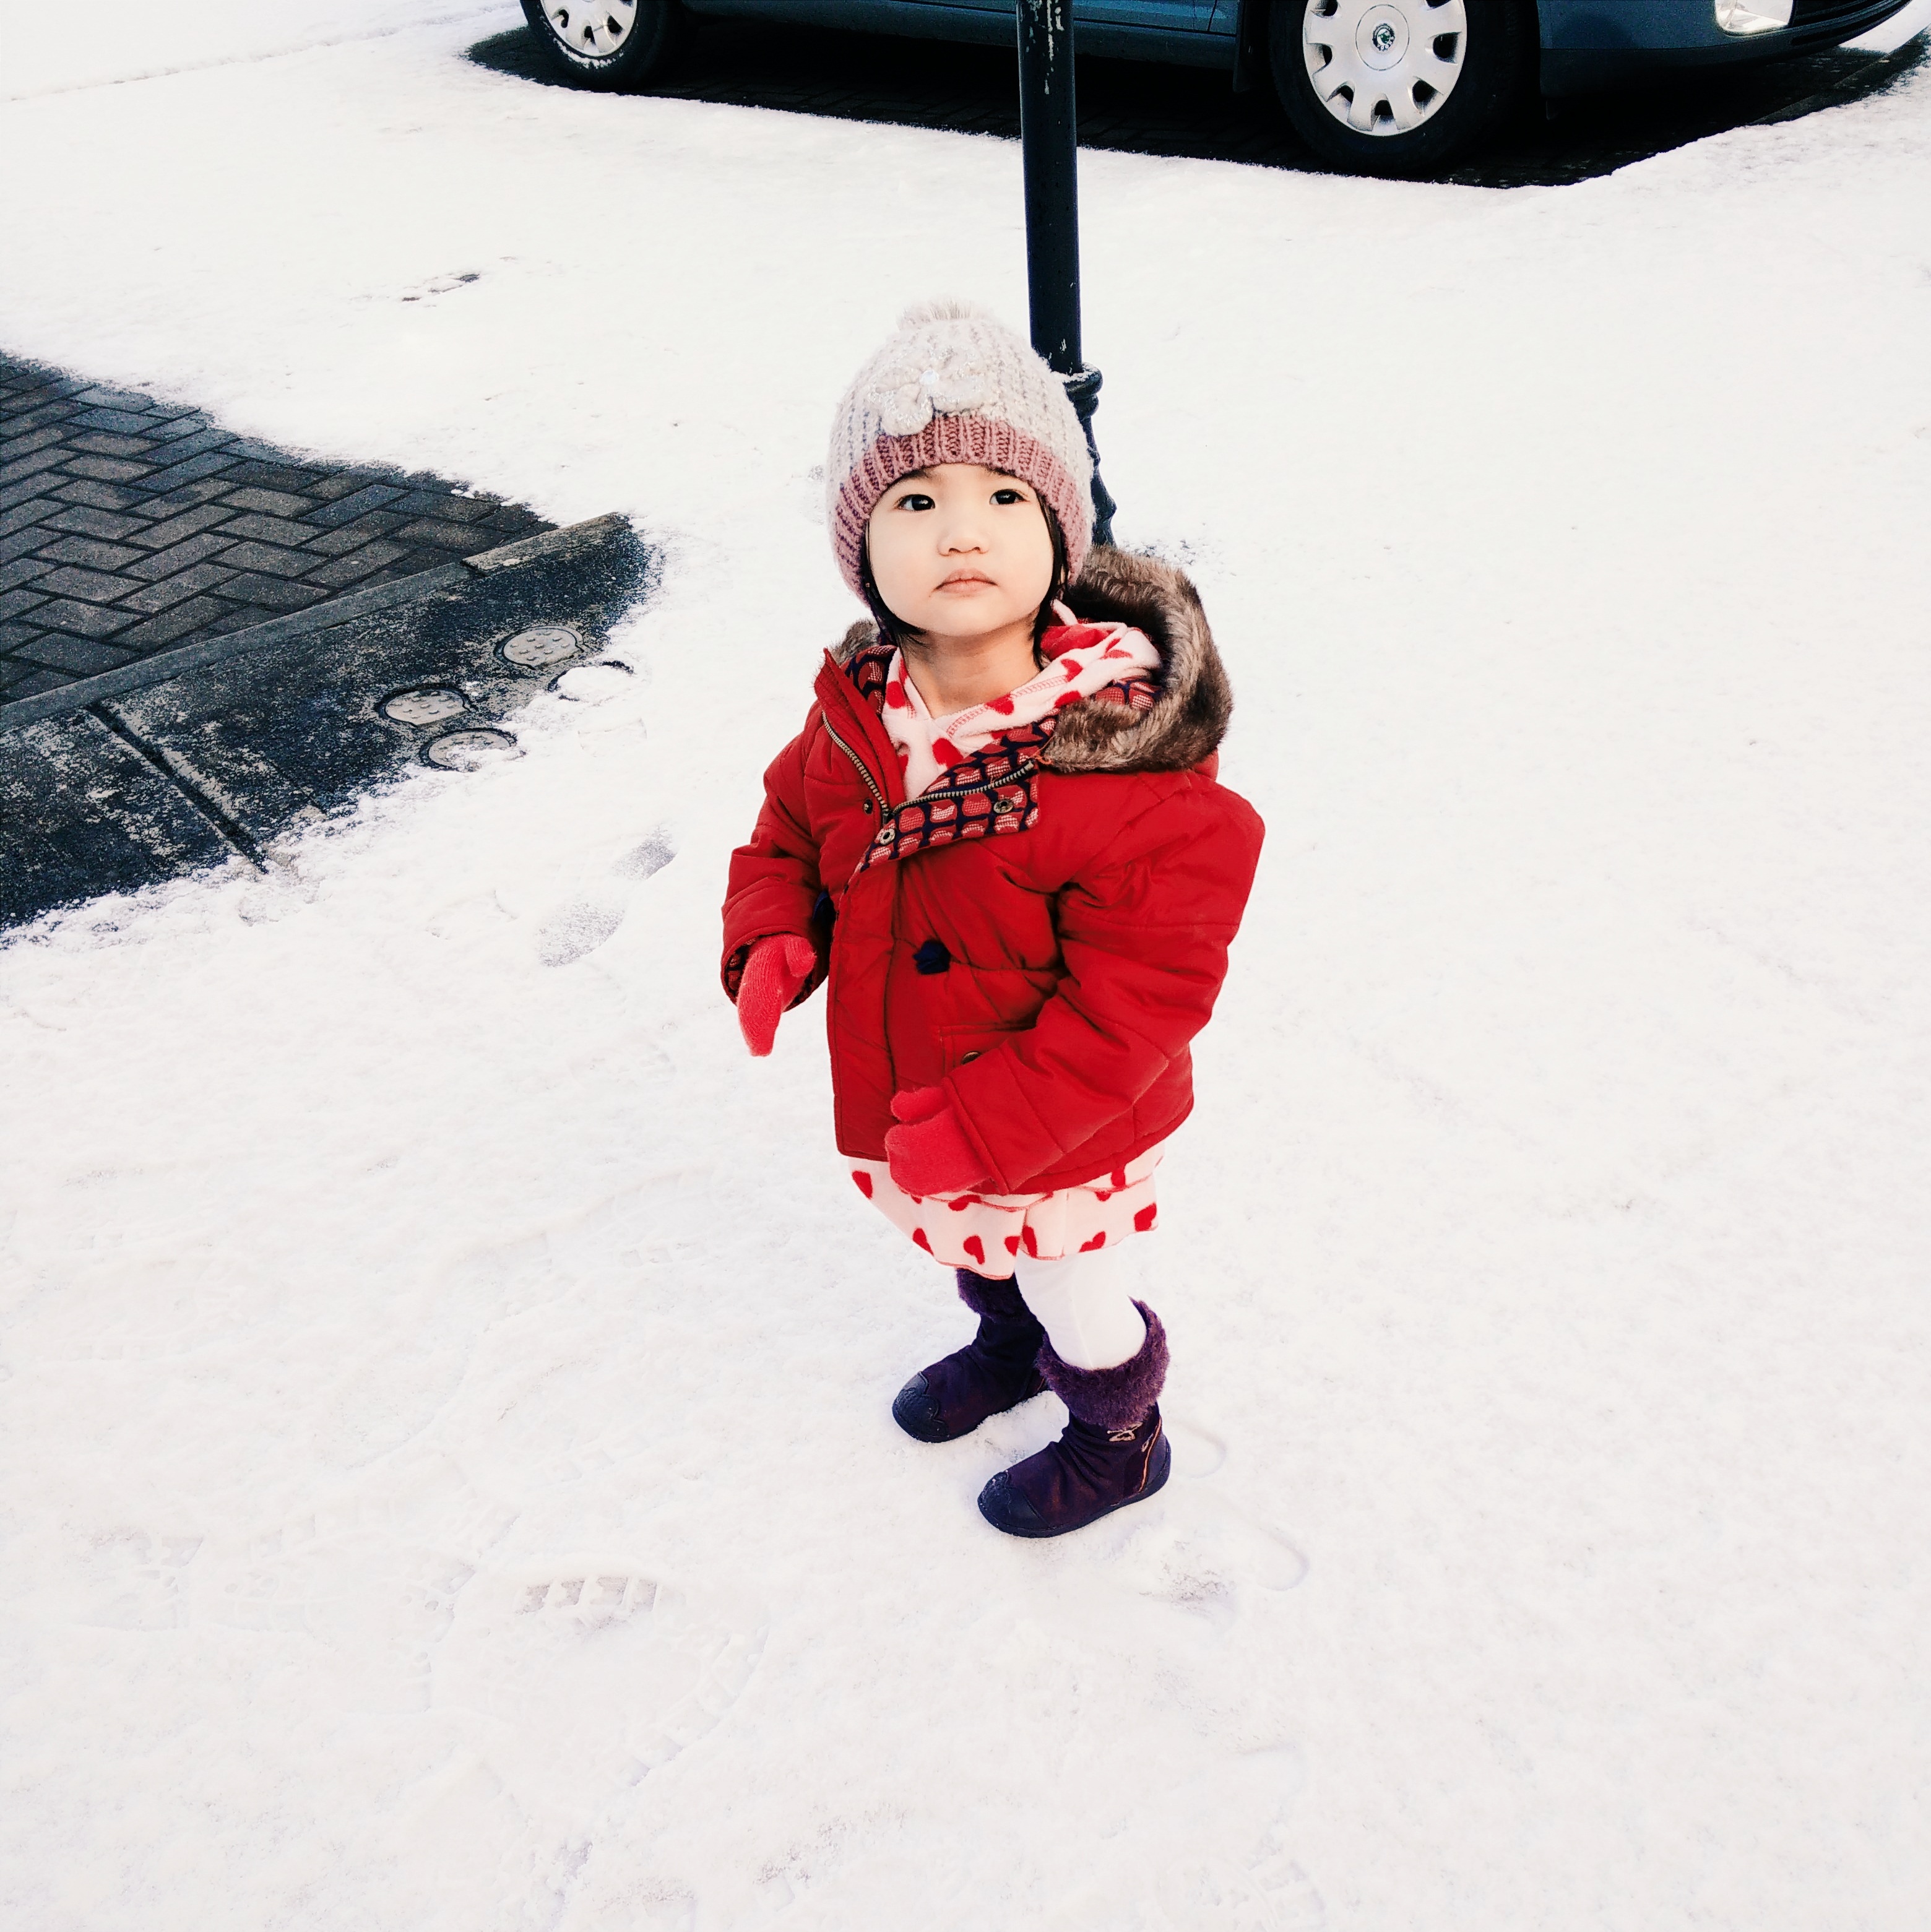
snow, winter, play, winter sport, toddler